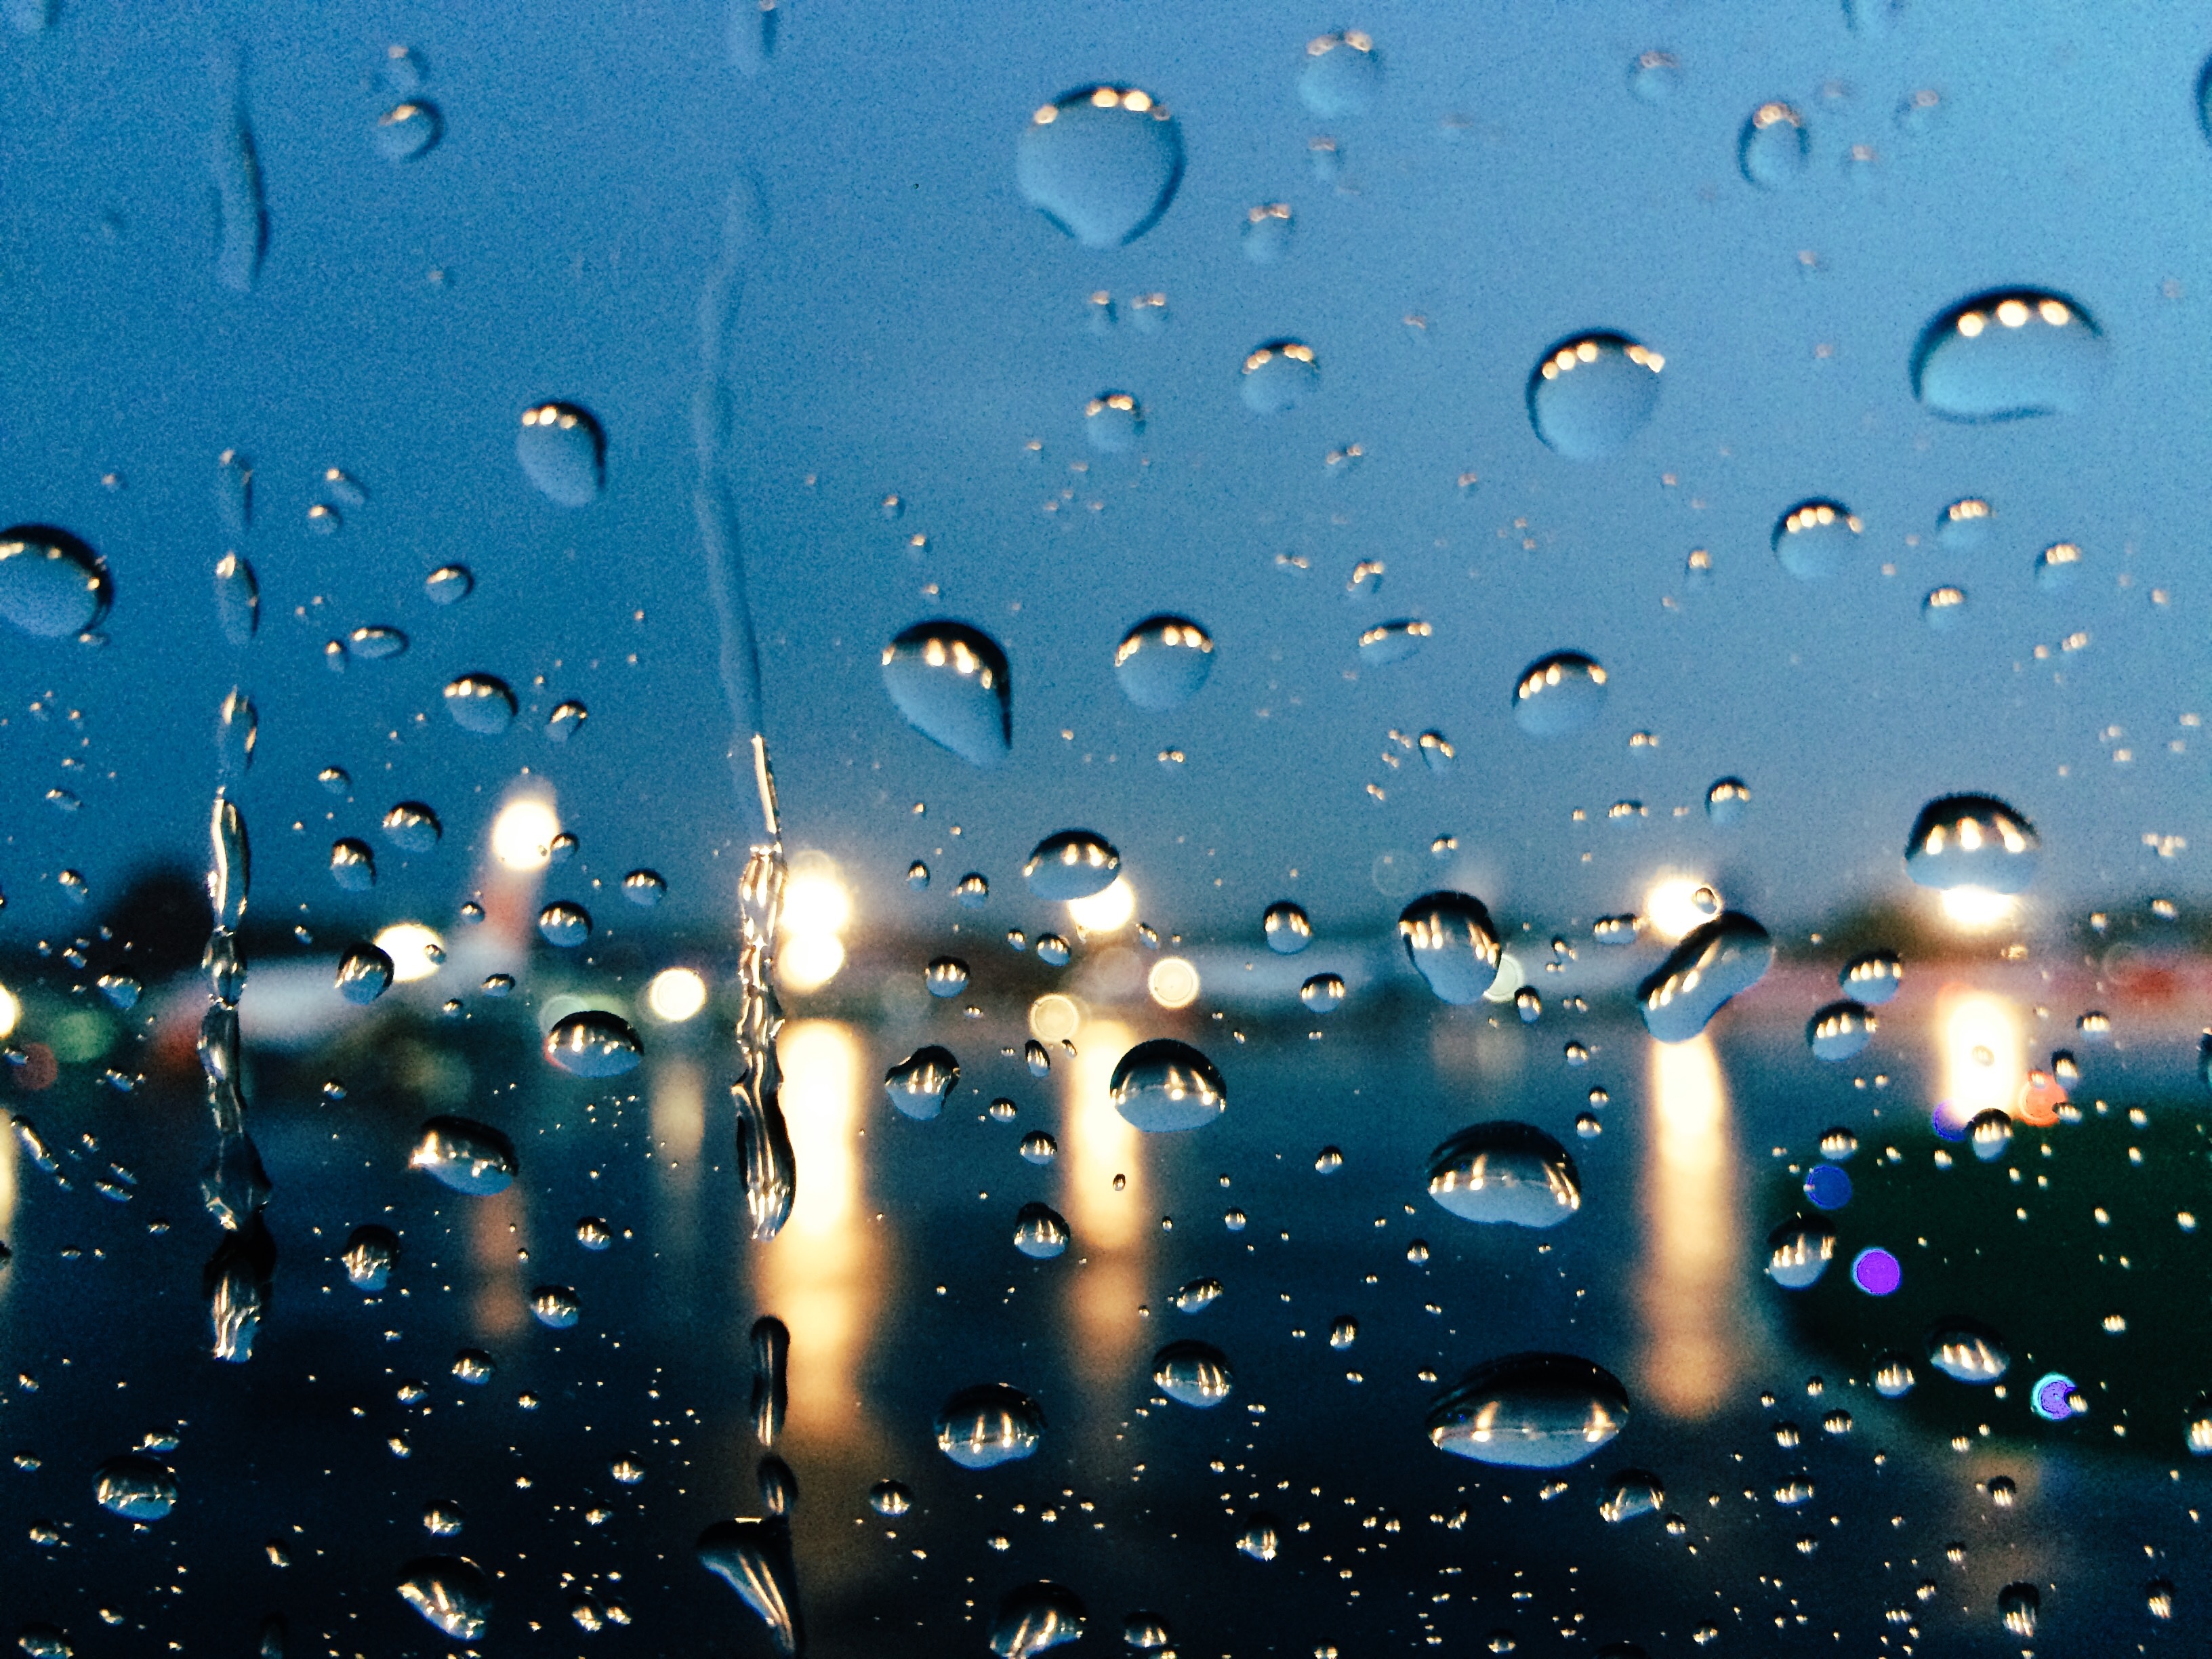
drop, sky, reflection, weather, blue, freezing, computer wallpaper